Edith Roosevelt

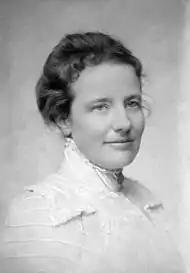
Edith Roosevelt in 1900

Theodore was appointed New York City Police Commissioner in 1895, and the Roosevelts again made New York their primary residence. Edith was reluctant to leave Washington and her social circle in the city, but the move also came with an increased salary for Theodore. Edith's mother died in April of the same year, and Edith's sister Emily came to live with the Roosevelts for several months. Theodore was rarely at home as he became heavily invested in his work. Edith eventually joined him in the city whenever he worked overnight, and after her period of mourning for her mother ended, she began attending cultural events in the city.